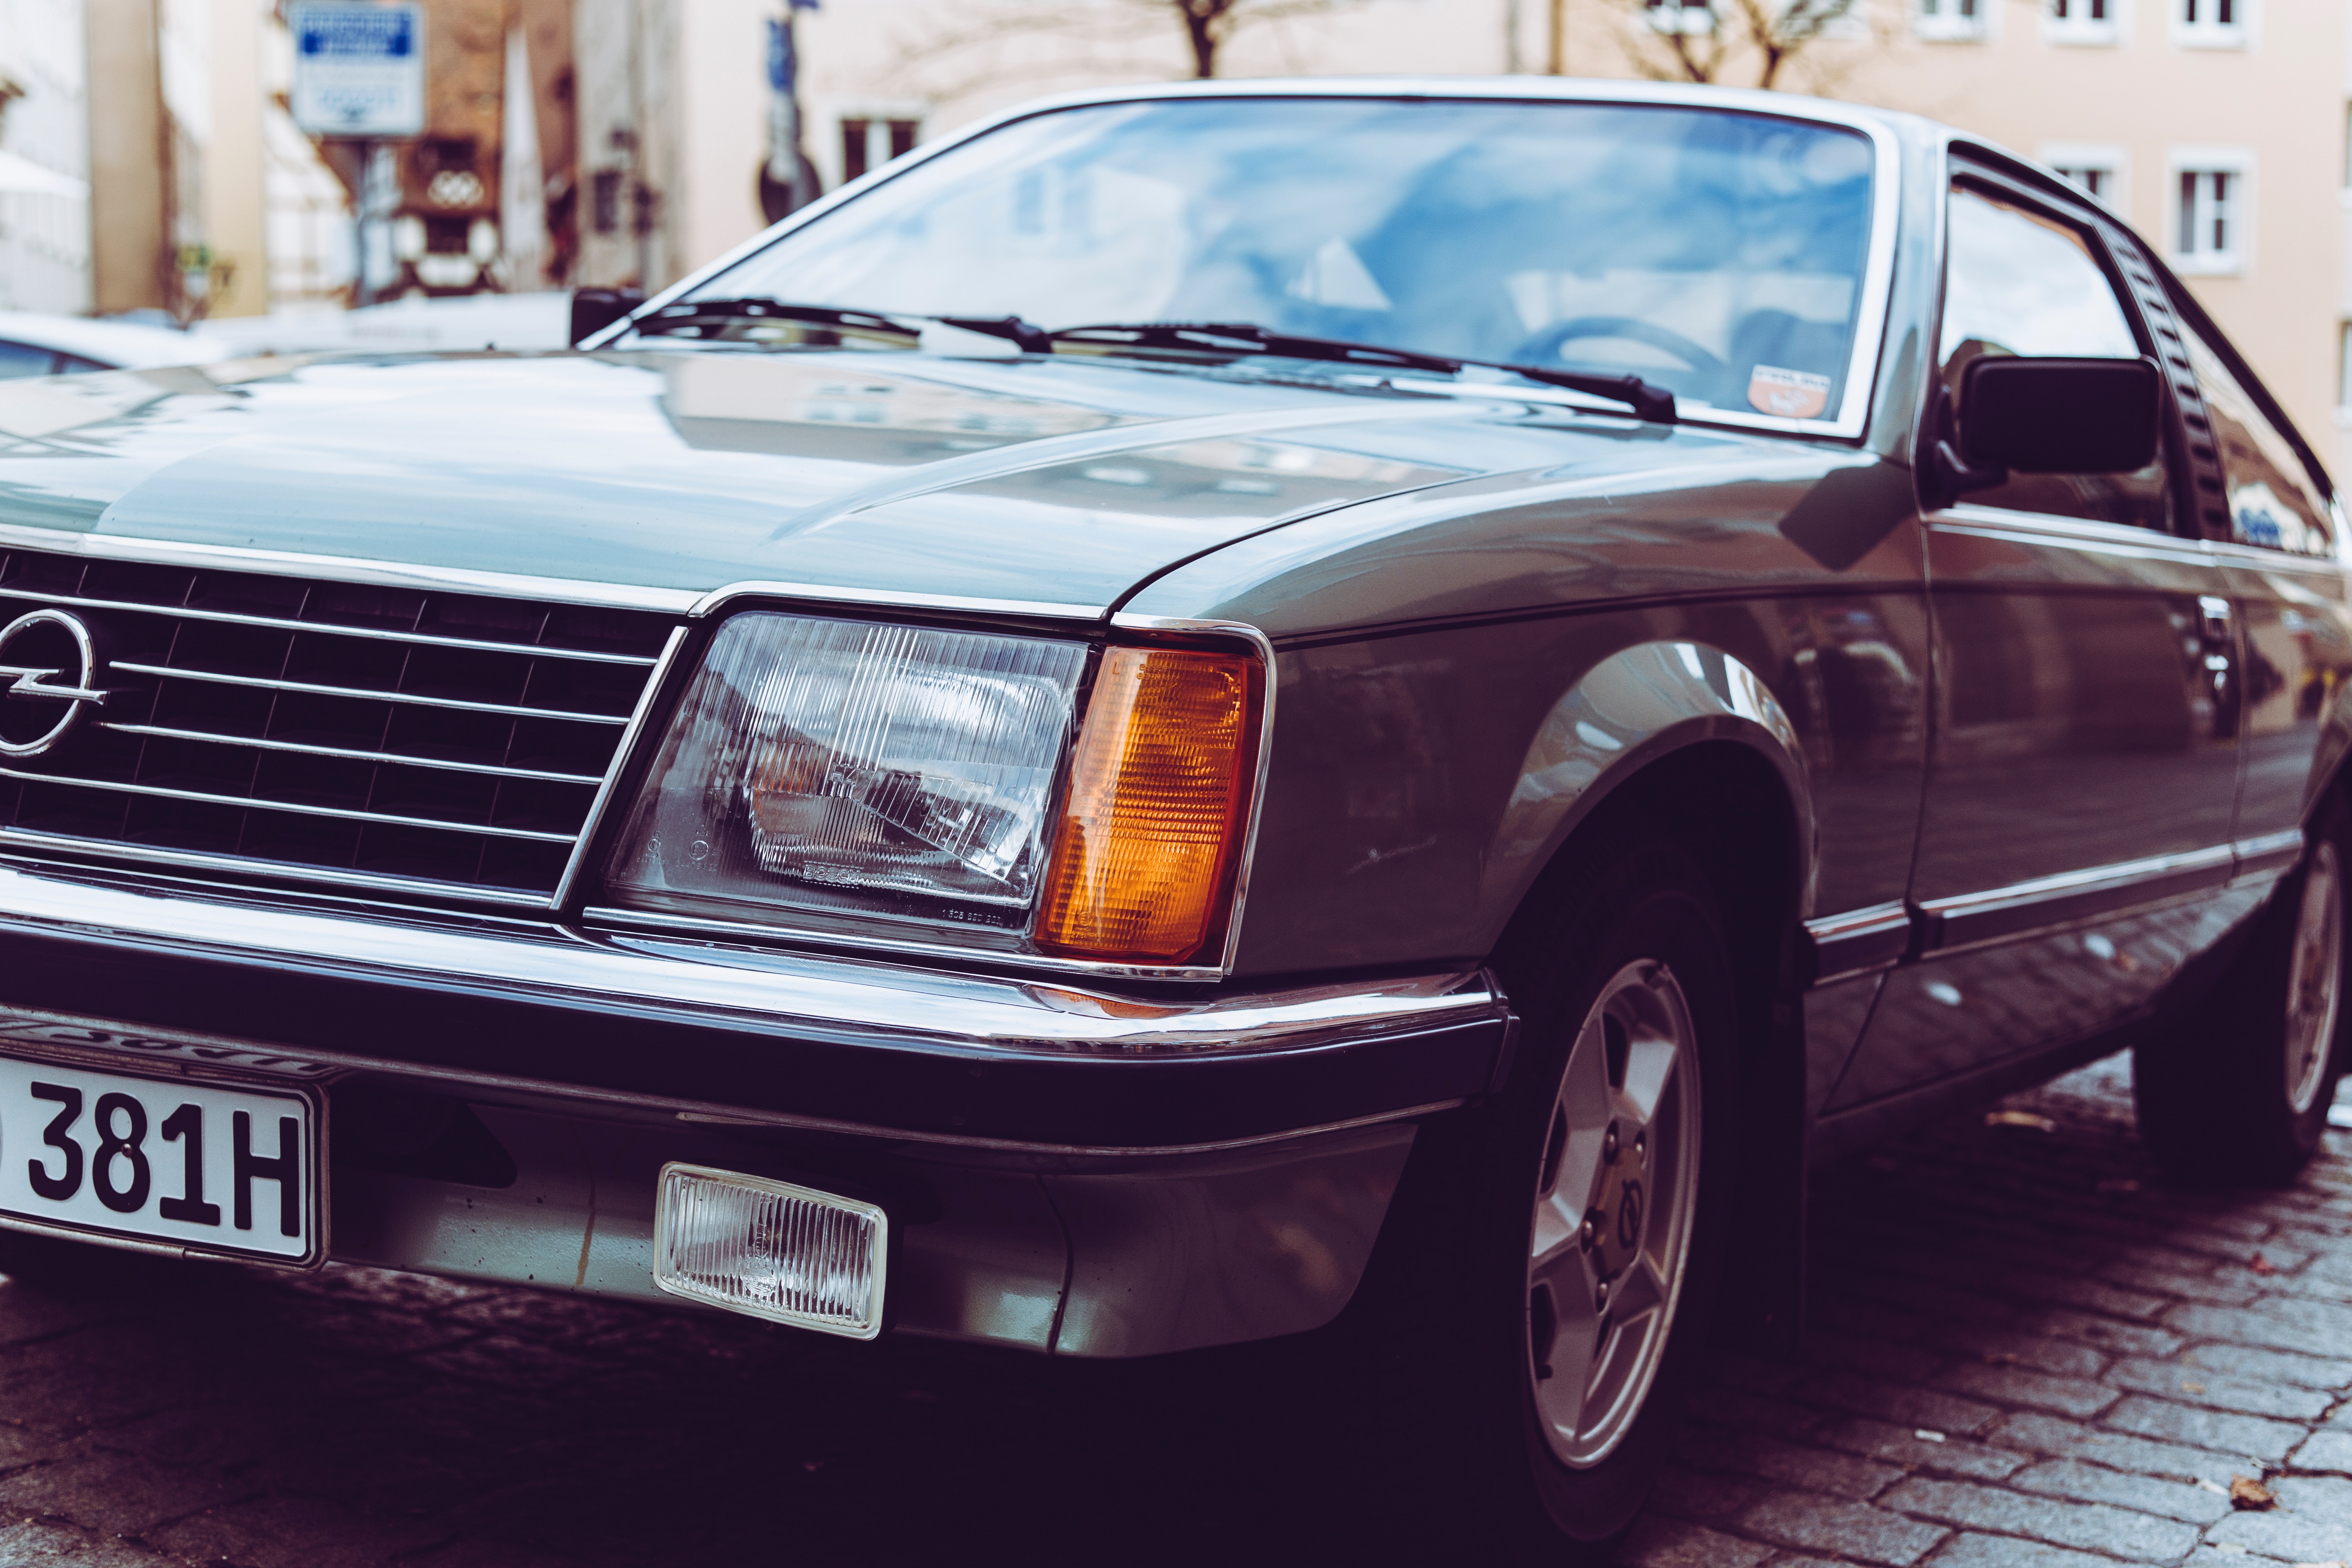
land vehicle, vehicle, car, sedan, classic car, executive car, automotive design, coupe, luxury vehicle, personal luxury car, rim